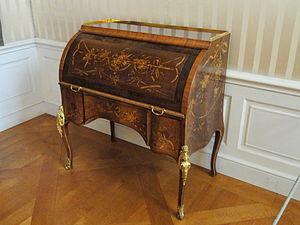
Un bureau est, au sens contemporain du terme, une table, souvent agrémenté de tiroirs, et qui permet à celui qui l'occupe d'effectuer un travail d'écriture ou de lecture.